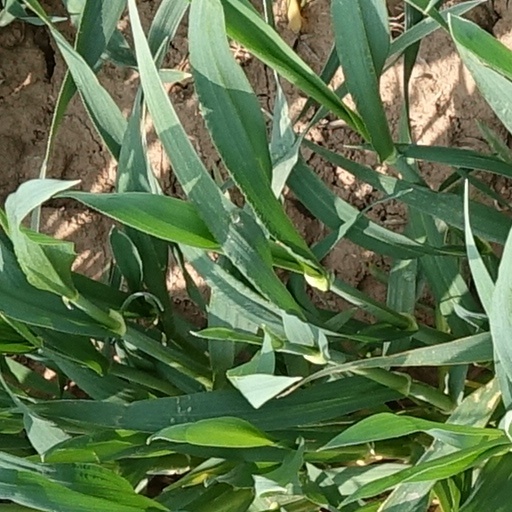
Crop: wheat